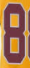
Number: 8